Orthetrum ransonnetii

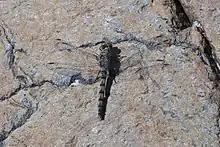
Orthetrum ransonnetii – female; picture taken in United Arab Emirates

Orthetrum ransonnetii, the desert skimmer or Ransonnet's skimmer, is a wide spread dragonfly species from Africa and the Middle East.